Hell in a Cell (2014)

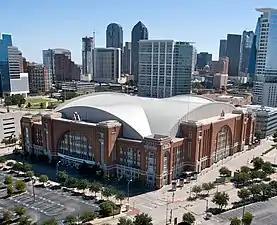
The event was held at the American Airlines Center in Dallas, Texas.

Hell in a Cell was a professional wrestling pay-per-view (PPV) event produced annually in October by WWE since 2009. The concept of the event came from WWE's established Hell in a Cell match, in which competitors fought inside a 20-foot-high roofed cell structure surrounding the ring and ringside area. The main event match of the card was contested under the Hell in a Cell stipulation. The 2014 event was the sixth Hell in a Cell and was held on October 26 at the American Airlines Center in Dallas, Texas, marking the second Hell in a Cell held at this venue after the 2010 event. In addition to airing on traditional pay-per-view worldwide, it was the first Hell in a Cell to livestream on the WWE Network, which launched in February.